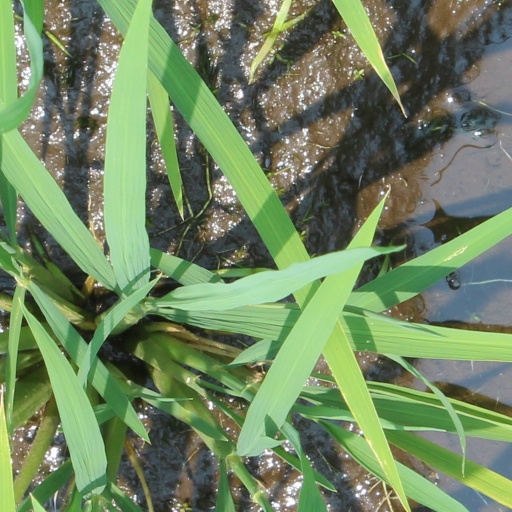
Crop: rice